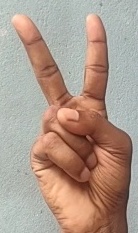
ASL sign: 2